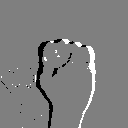
ASL letter: s